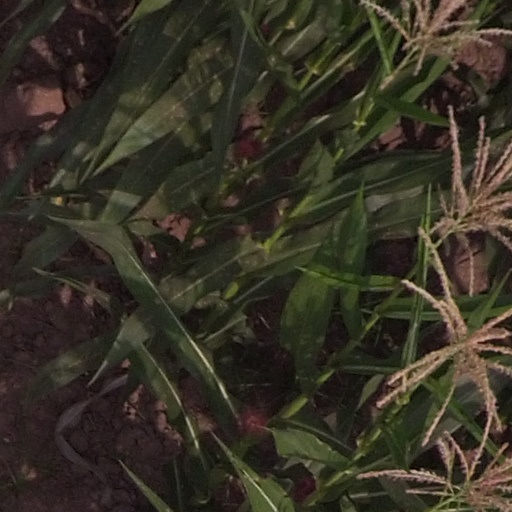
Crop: maize; corn